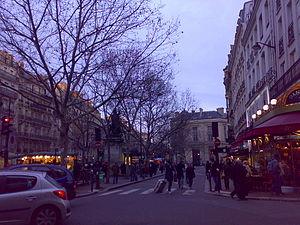
Le quartier de l’Odéon est le 22ᵉ quartier administratif de Paris situé dans le 6ᵉ arrondissement, au nord du jardin du Luxembourg.